Okanagan Lake Bridge

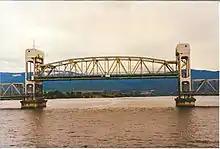
Okanagan Lake Bridge with the lift span raised

The floating bridge was replaced as it outlived its usefulness and was incapable of supporting the traffic levels. The construction of the new replacement bridge—the William R. Bennett Bridge—began in 2005 and was completed in 2008. The new bridge opened on May 25, 2008, and the old bridge closed May 31, 2008. It was decommissioned in 2009.